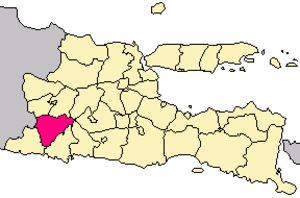
carte indonésienne